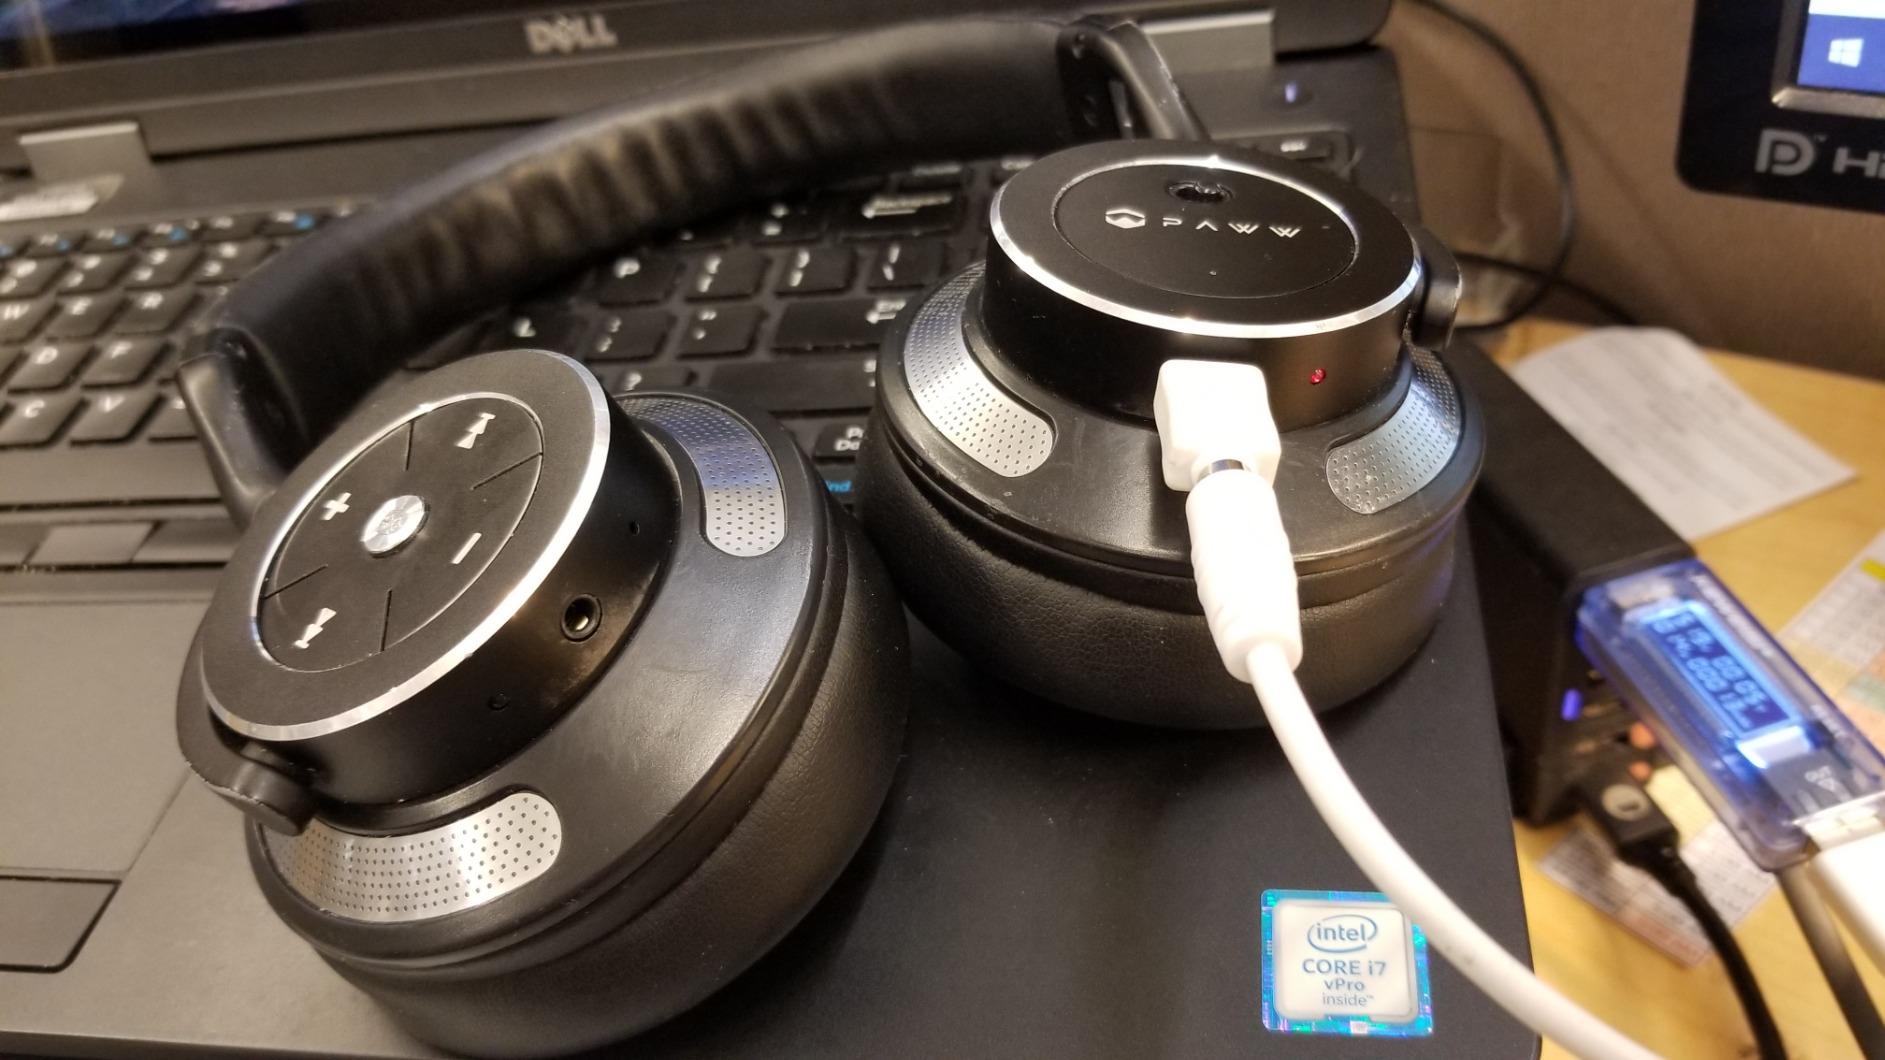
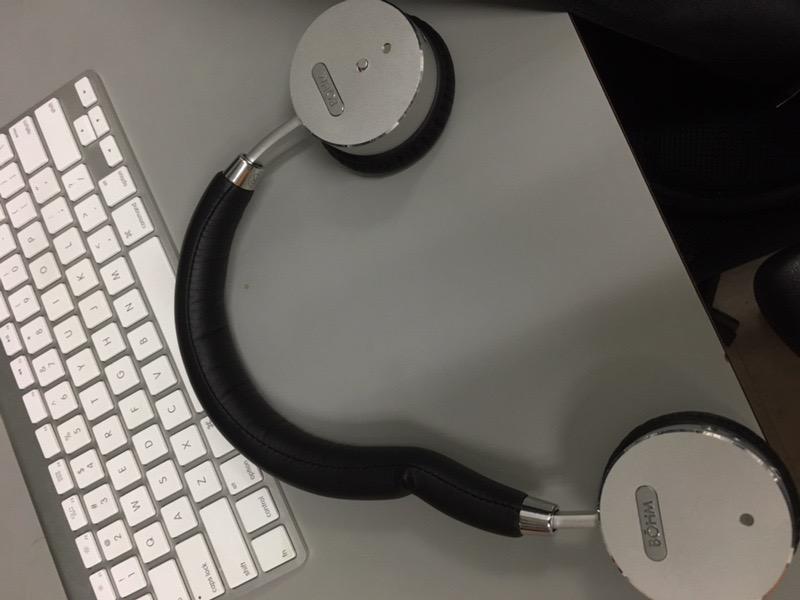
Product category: headphones
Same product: no